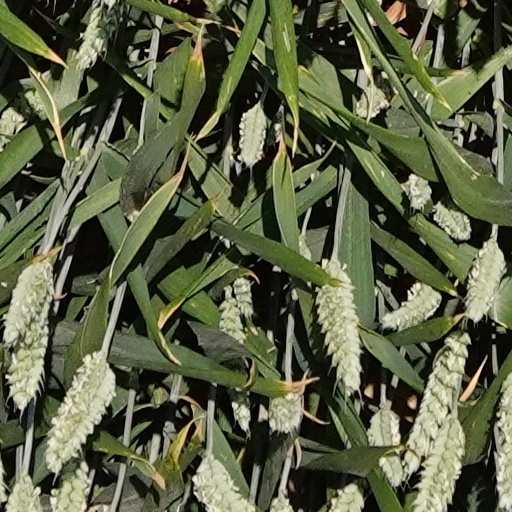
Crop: wheat